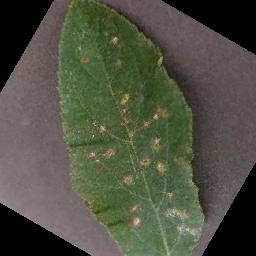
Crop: apple
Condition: cedar_rust